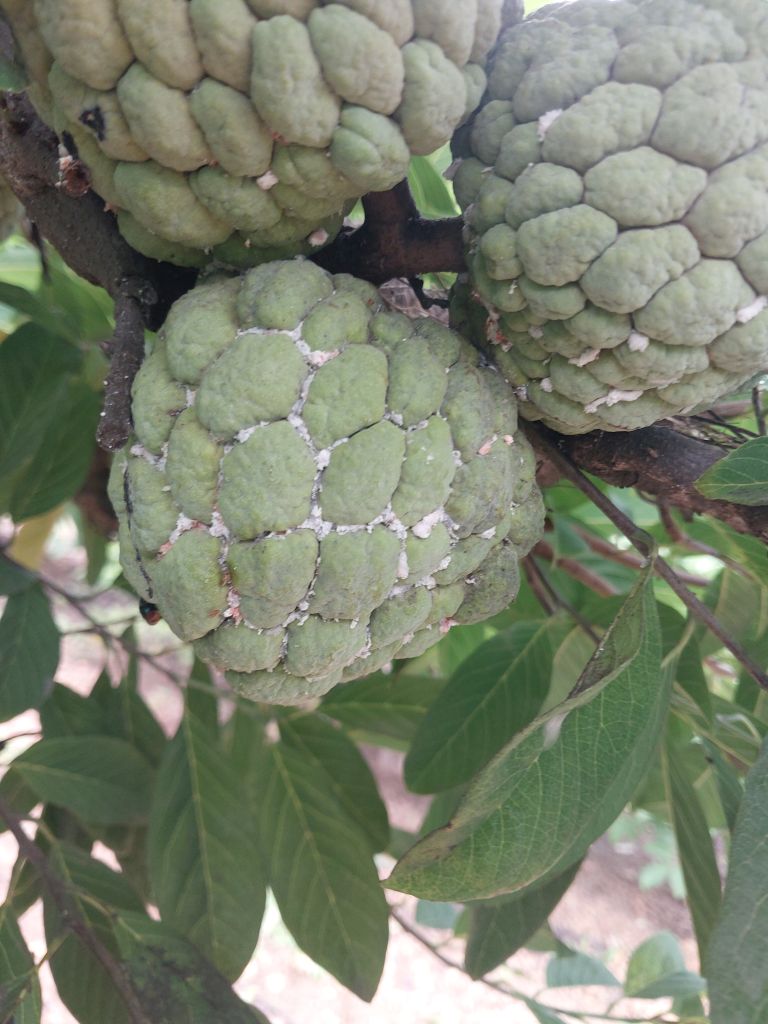
Disease label: Mealy Bug